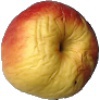
Label: red_yellow_apple